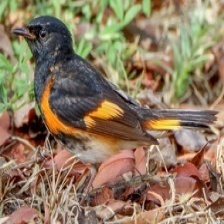
Species: AMERICAN REDSTART
Scientific name: SETOPHAGA RUTICILLA